Mineral County, Nevada

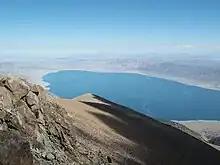
Walker Lake Recreation Area, a popular scenic attraction

Mineral County is a county located in the U.S. state of Nevada. As of the 2020 census, the population was 4,554, making it the fifth-least populous county in Nevada. Its county seat is Hawthorne.